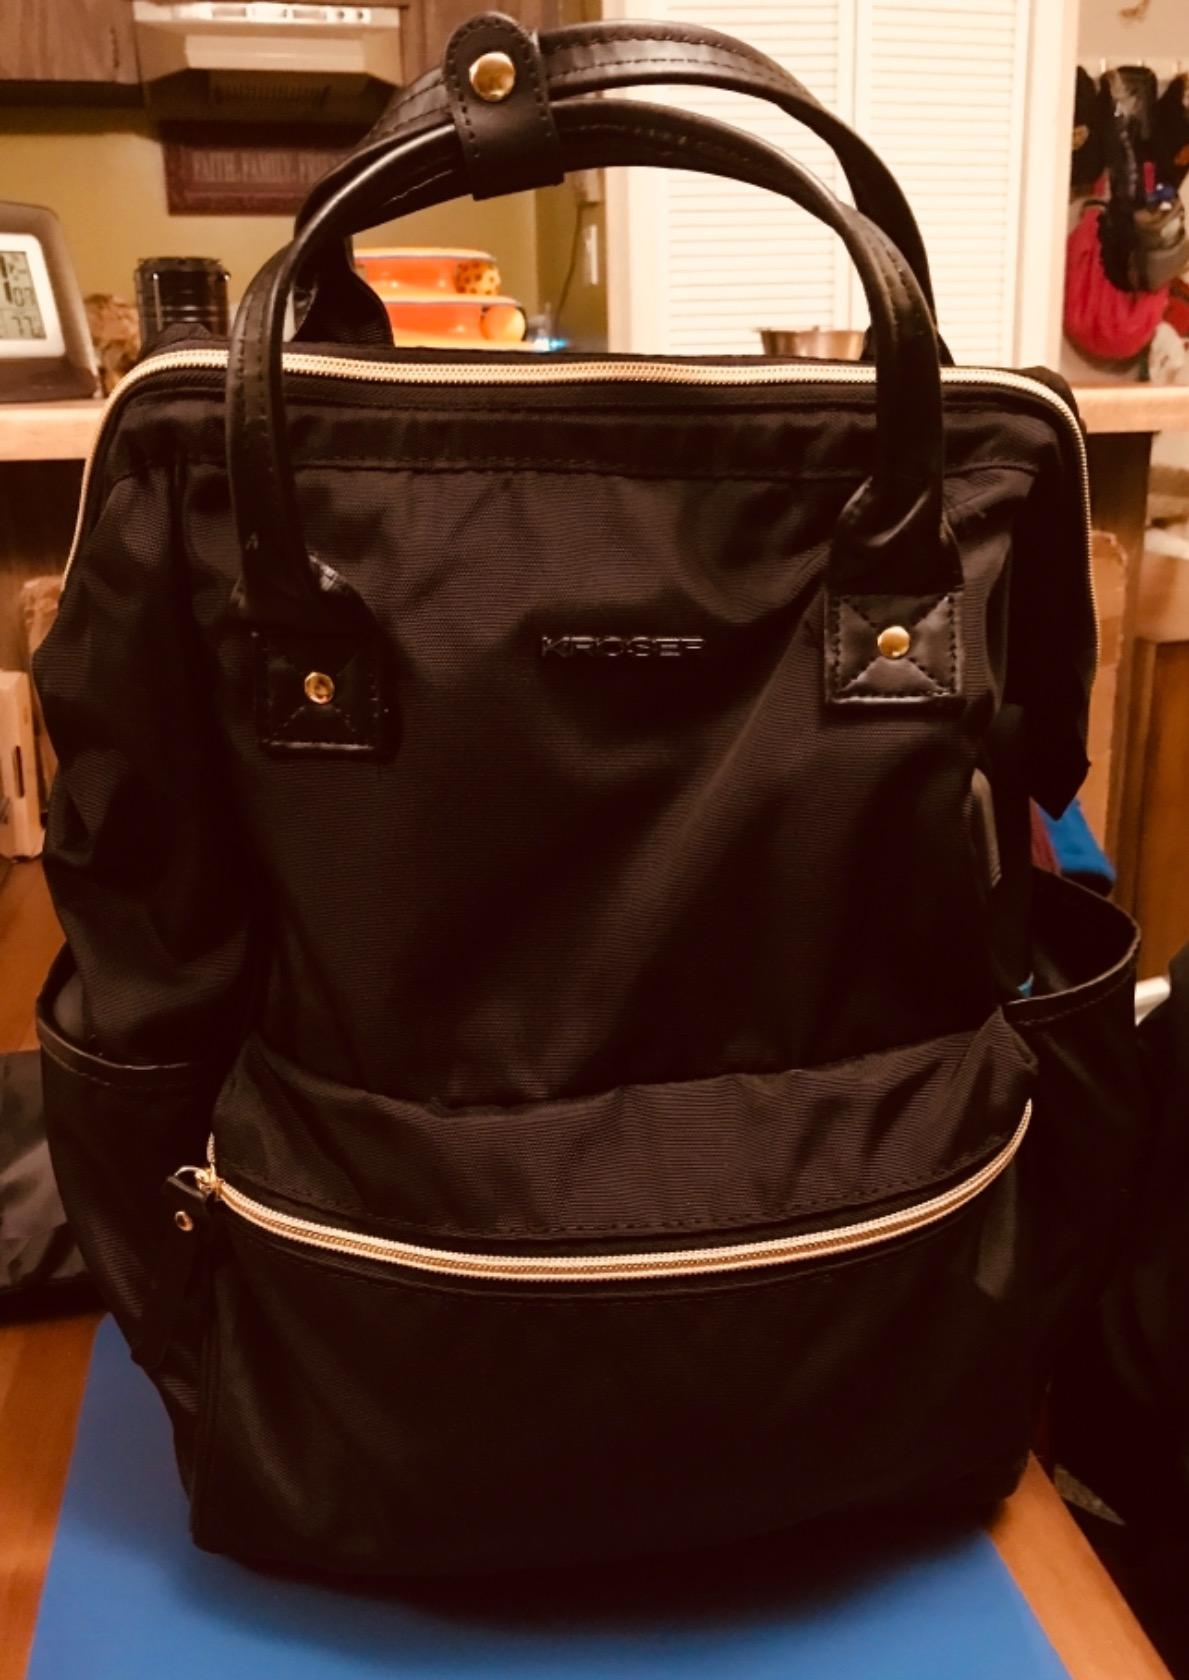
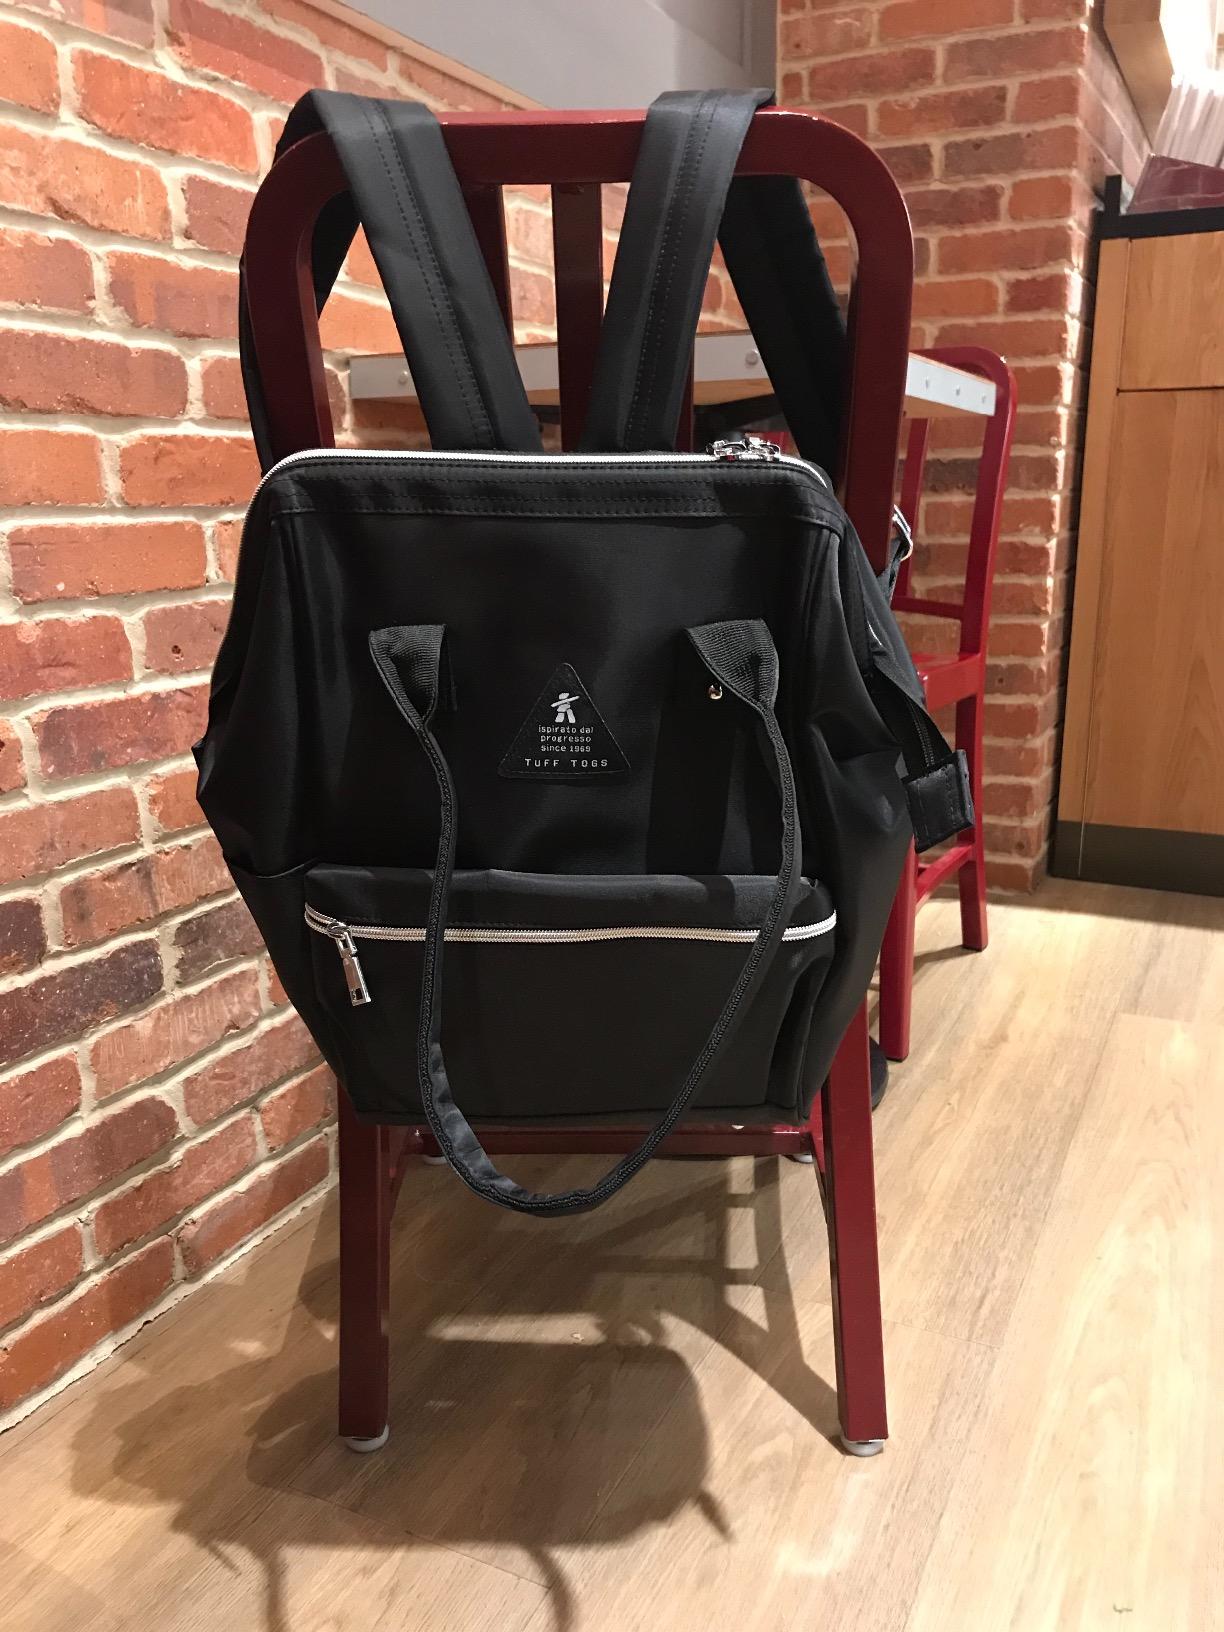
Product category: bag
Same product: no